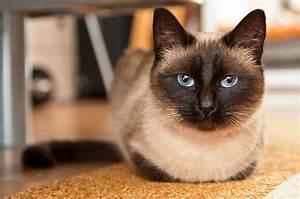
cat